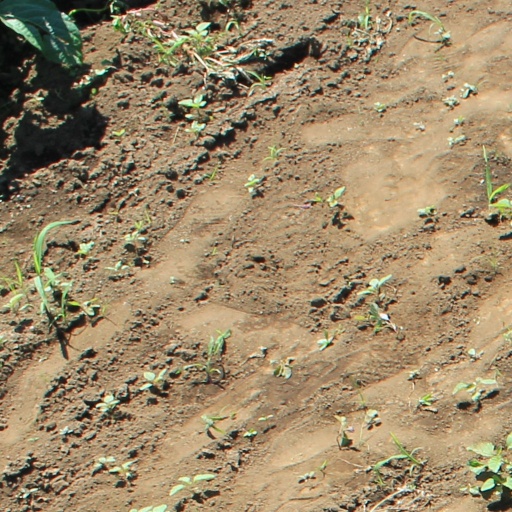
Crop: soybean